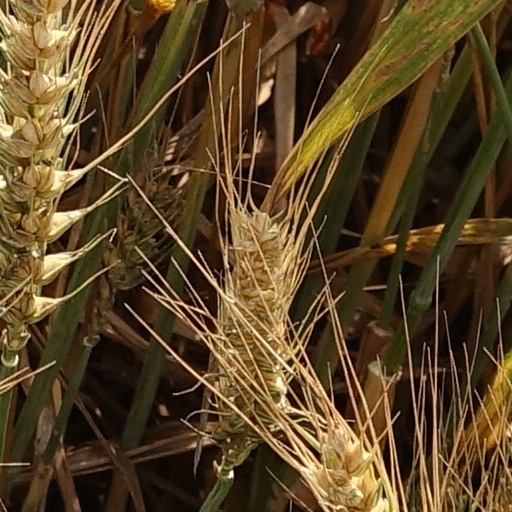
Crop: wheat